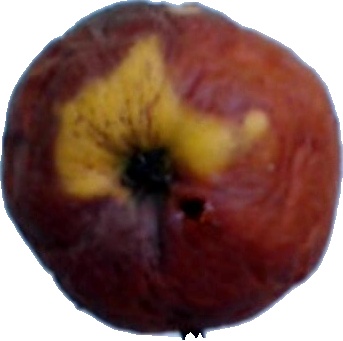
Label: apple_rotten_1